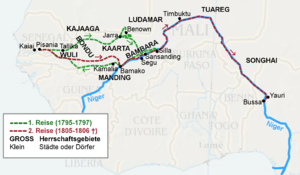
Mungo Park, né le11 septembre 1771 à Fowlshiels et mort en 1806 à Boussa, est un explorateur écossais. Il est l'un des premiers occidentaux à explorer le fleuve Niger.